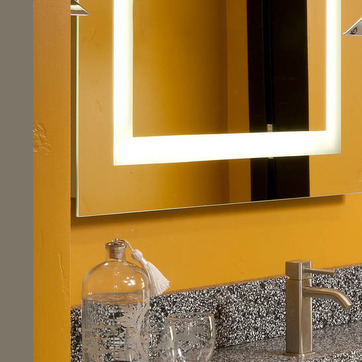
Material: mirror